Norwood Town Hall

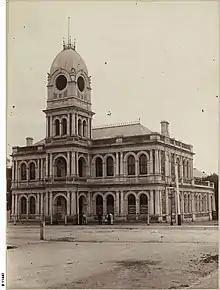
Norwood Town Hall in the 1880s

The Norwood Town Hall is the council seat of the City of Norwood Payneham & St Peters, and the building includes a number of other venues. It is located at 175 The Parade in Norwood, an inner-eastern suburb of greater Adelaide, South Australia, five minutes east of the city centre. The current town hall building was completed in 1883, with the large concert hall added at the back between 1914 and 1918.